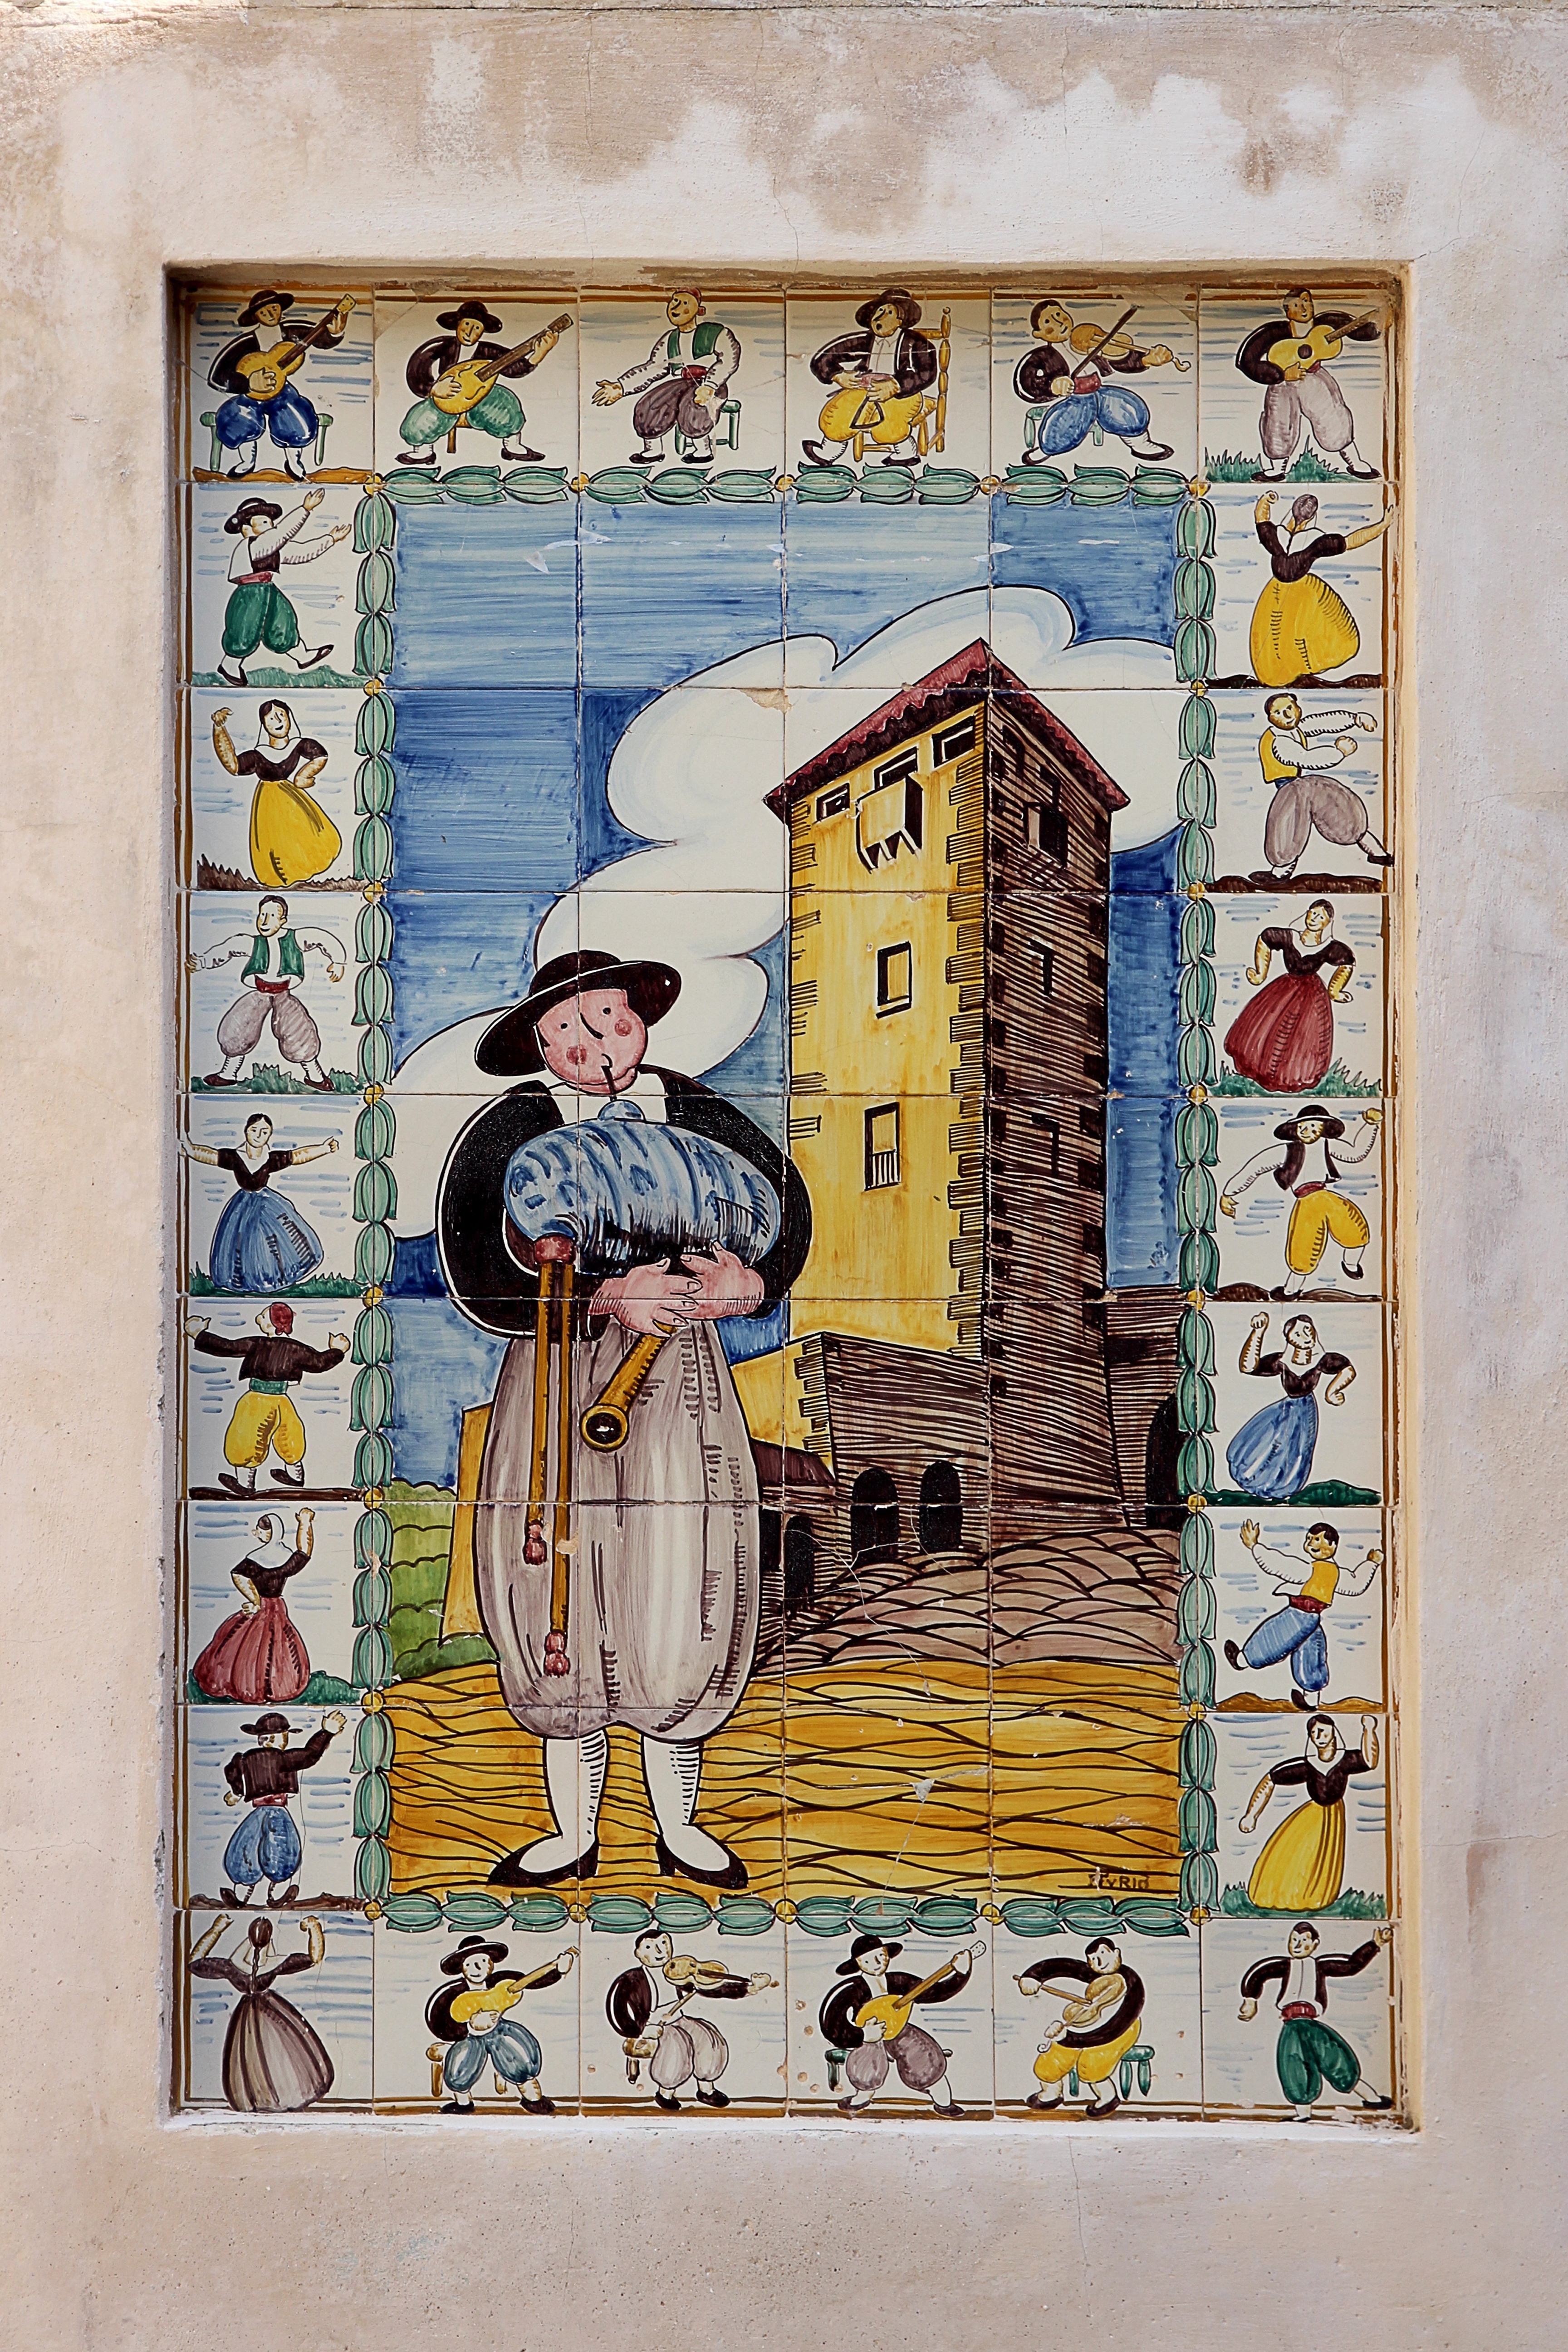
window, glass, wall, pattern, ceramic, facade, tile, colorful, material, painting, ornament, art, spain, decorative, tiles, mallorca, legend, artfully, modern art, valldemossa, catalina thom s, helige, narrative